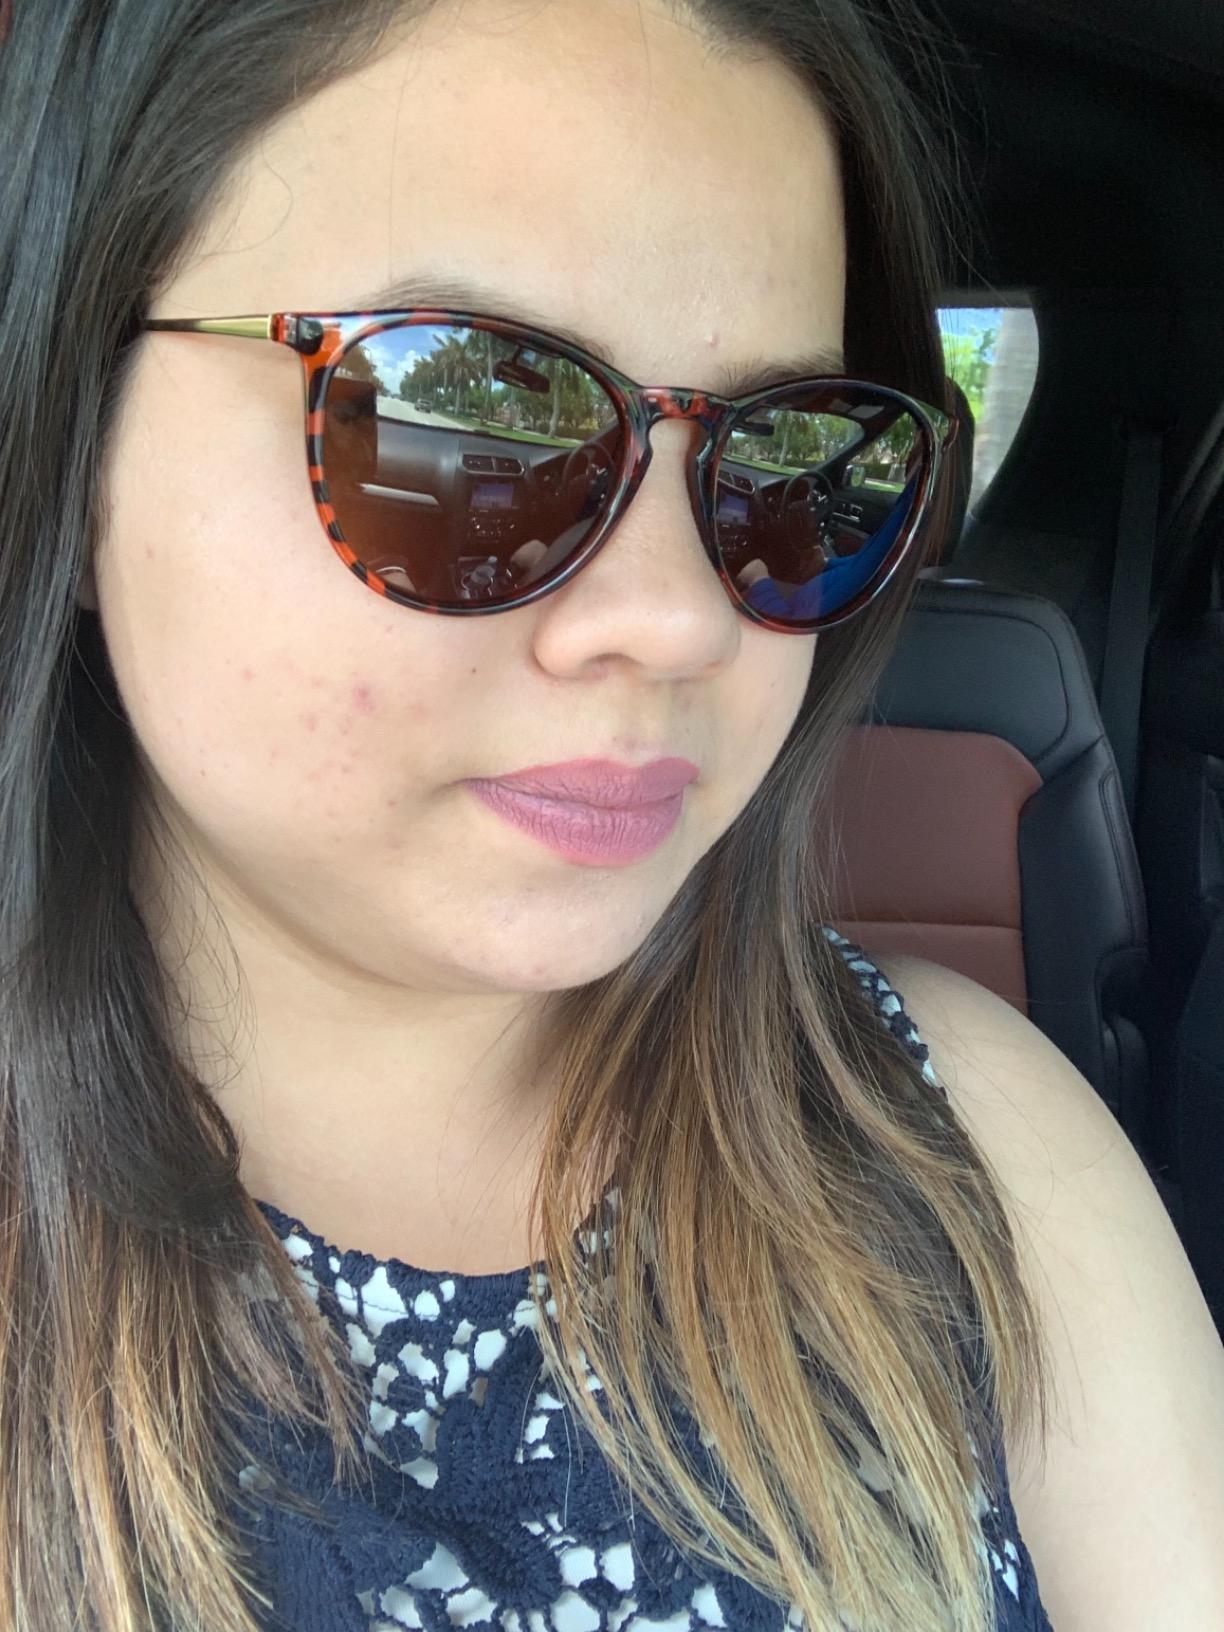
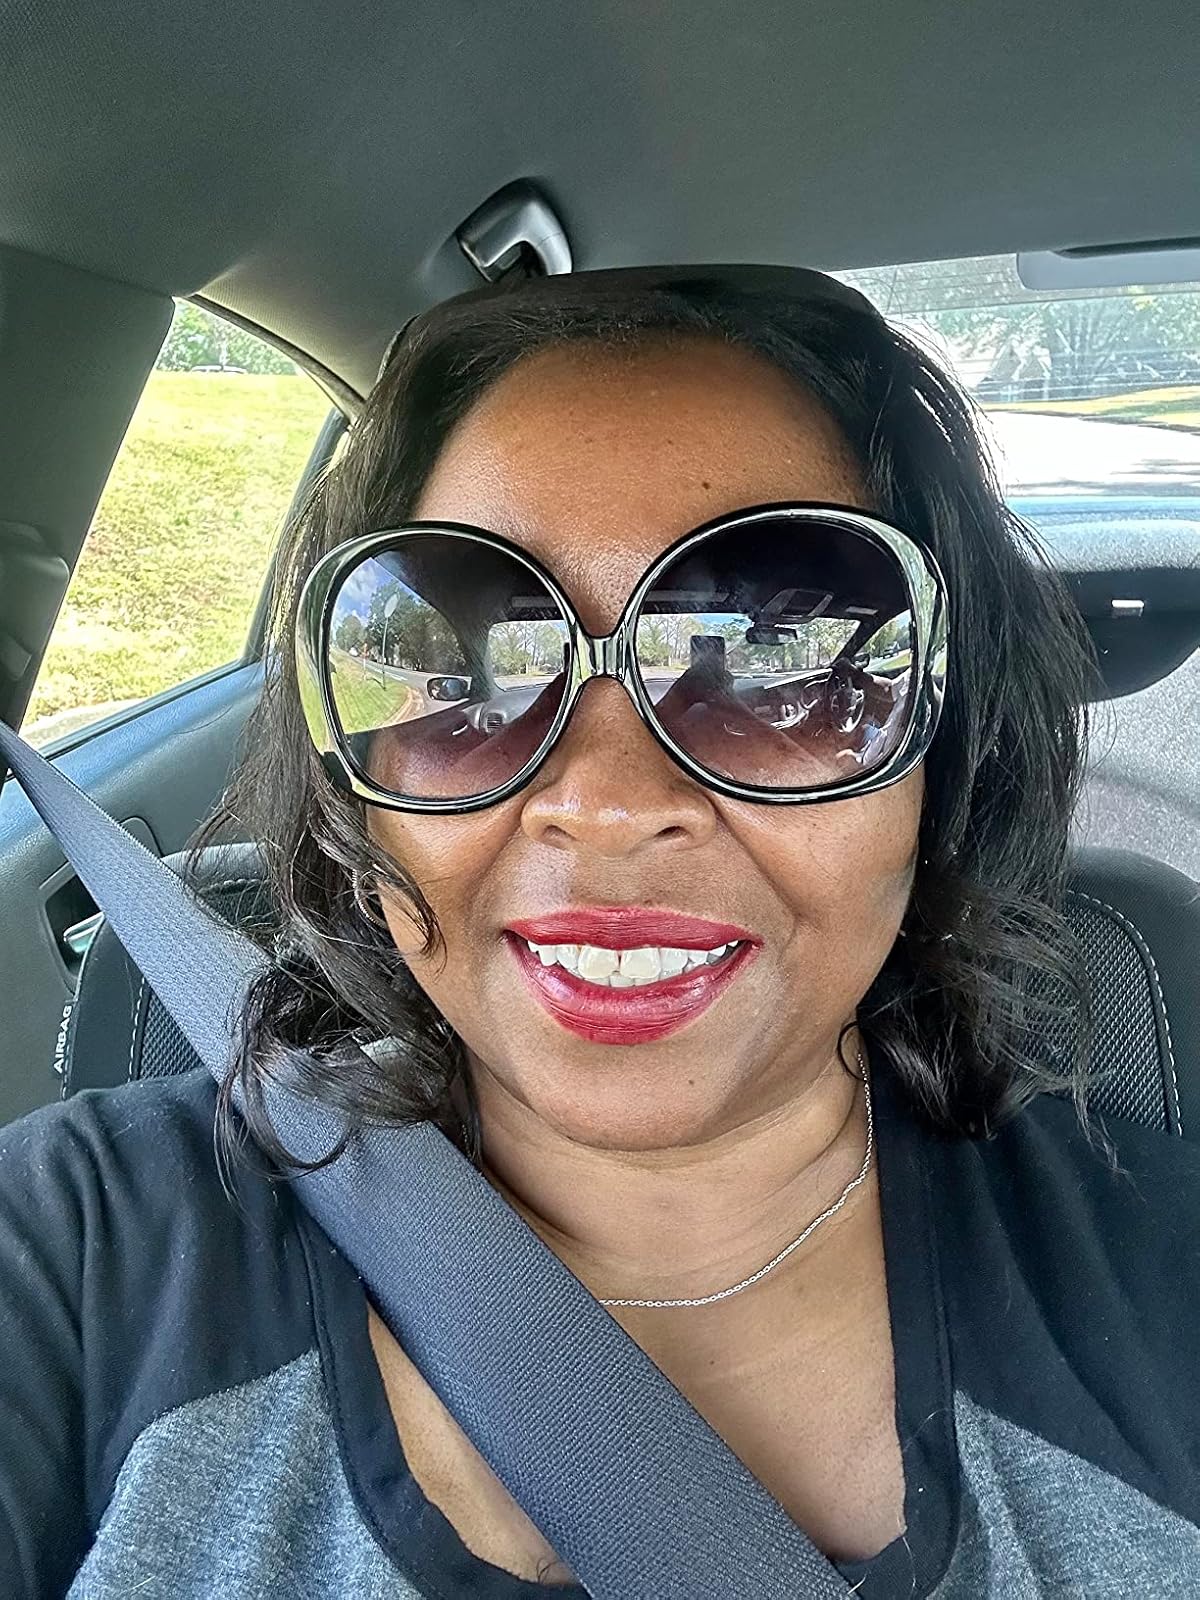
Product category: accessories_sunglasses
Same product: no